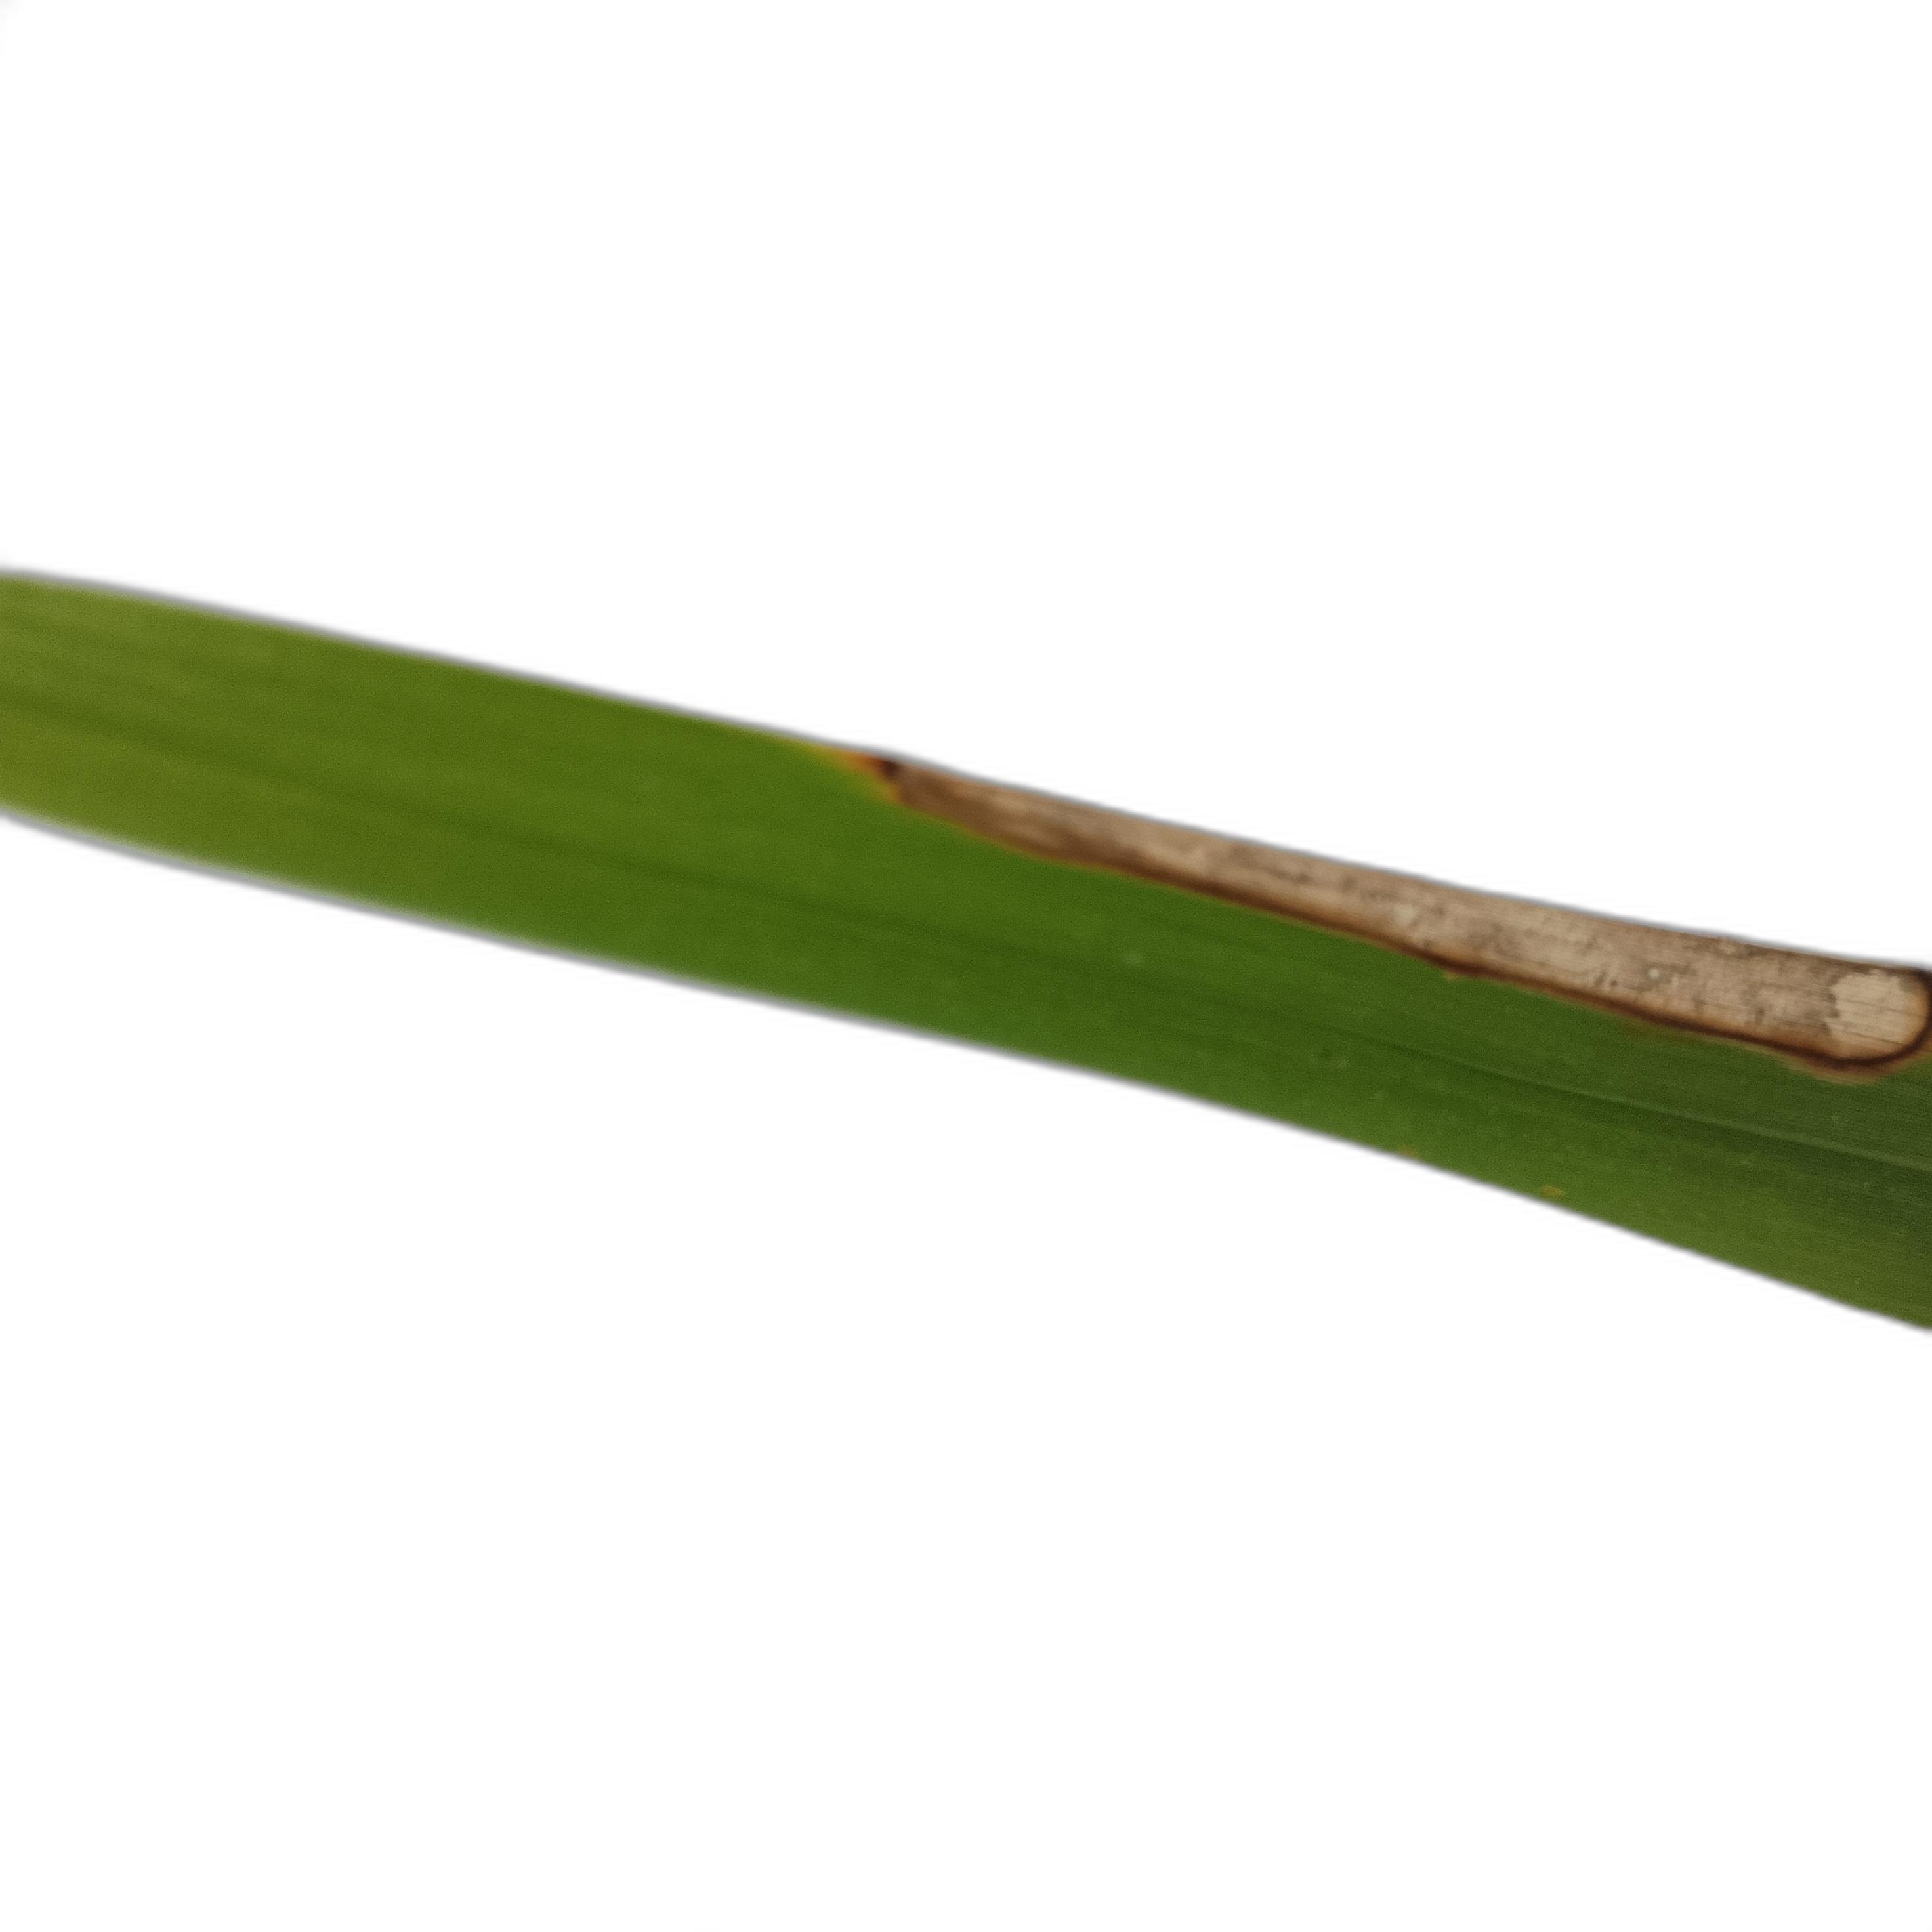
Label: Leaf Scald